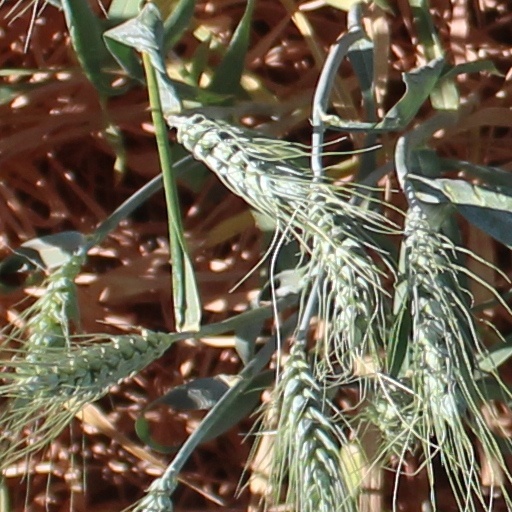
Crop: wheat